The Crypt (Kings Island)

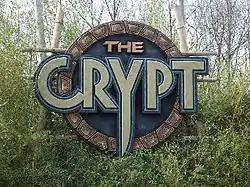
The sign outside The Crypt at Kings Island

The Crypt was an indoor Giant Top Spin ride located at Kings Island in Mason, Ohio. Former park owner Paramount Parks collaborated with HUSS Park Attractions to design and manufacture the ride, which opened as on April 5, 2002. The flat ride featured a variety of special effects that correlated with the theme of the 2001 film "" from Paramount Pictures. Under new ownership by Cedar Fair, Kings Island removed all references to the film from both the ride and its indoor queue line following the 2007 season. It reopened as The Crypt in 2008. An outdoor, smaller version of the ride opened at sister park Kings Dominion in 2005 as Tomb Raider: FireFall and closed in 2019.